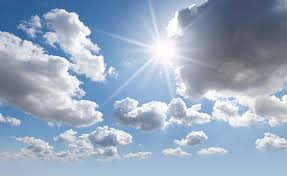
Weather: sun or clear